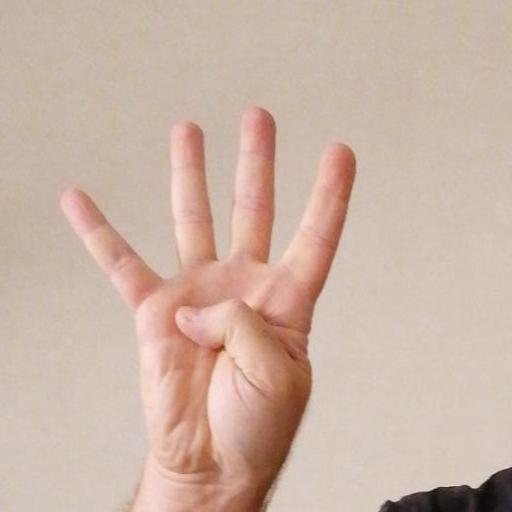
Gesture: four